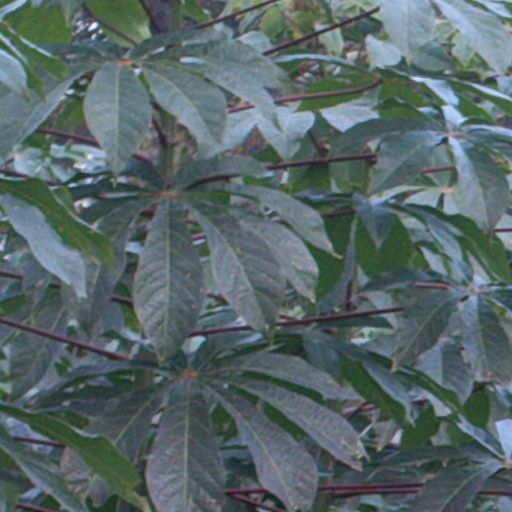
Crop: cassava